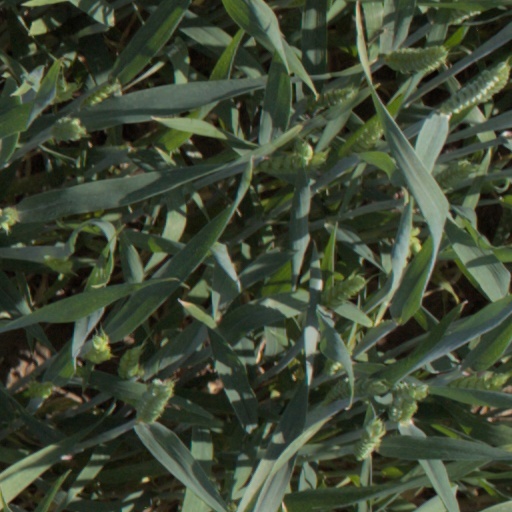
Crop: wheat